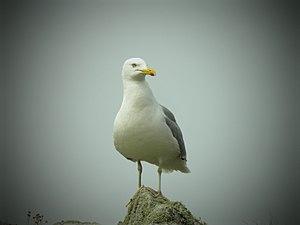
Goéland (Larus argentatus) à Ouessant (Finistère, France).
Les Oiseaux est un thriller américain, réalisé par Alfred Hitchcock, sorti en 1963. Ce film est le 48ᵉ long-métrage d'Hitchcock, il s'inspire de la nouvelle éponyme de la romancière britannique Daphne du Maurier, publiée en 1952, qui est adaptée au cinéma par le scénariste Evan Hunter.